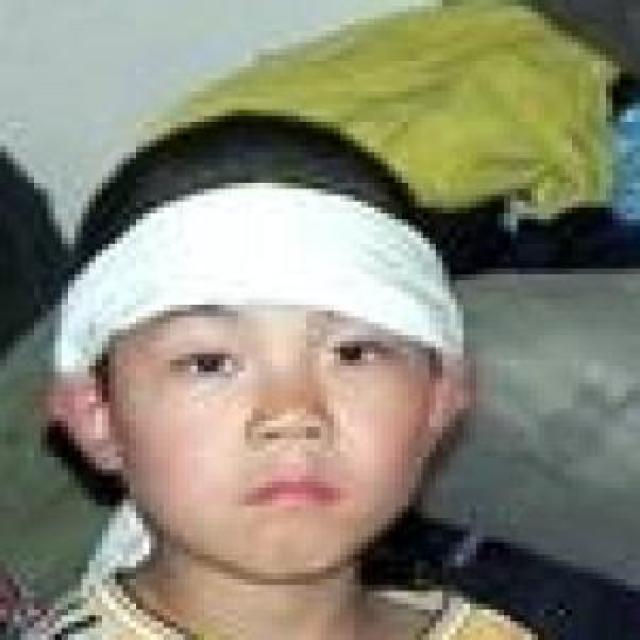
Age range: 0-12